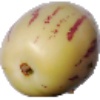
Label: Pepino 1